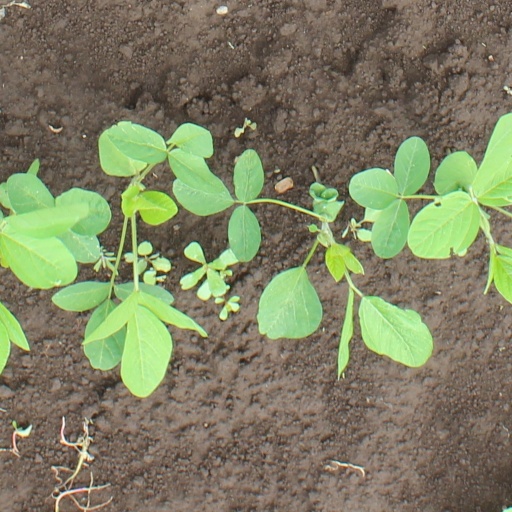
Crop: soybean